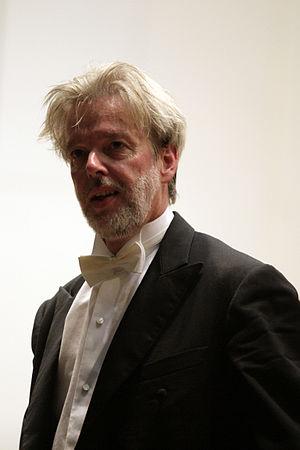
1ᵉʳ février : Le Fou, opéra de Marcel Landowski, créée à Nancy par Jane Rhodes sous la direction de Jésus Etcheverry.
Jukka-Pekka Saraste est un chef d'orchestre finlandais, né le 22 avril 1956 à Heinola